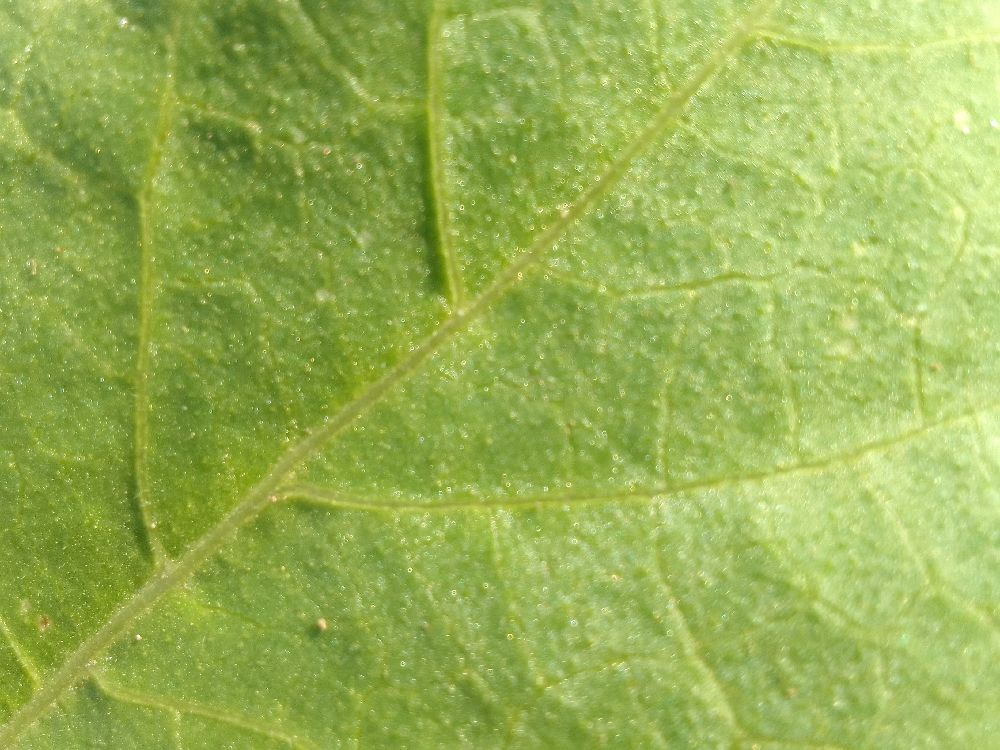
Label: healthy